Sky position (RA, Dec in degrees): 156.105, 28.297
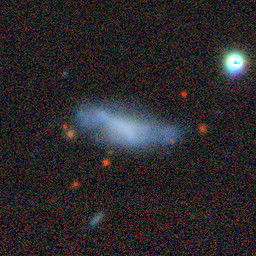
Galaxy morphology: Disturbed Galaxies